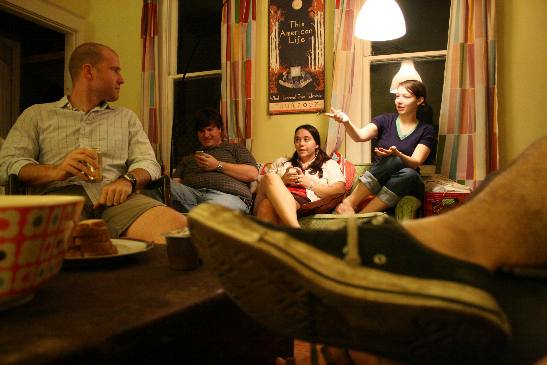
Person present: Yes